Small nucleolar RNA U2-19

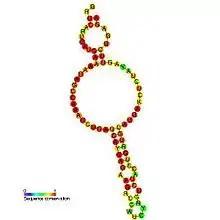
Predicted secondary structure and sequence conservation of snoU2_19

In molecular biology, the Small nucleolar RNA U2-19 is a non-coding RNA (ncRNA) molecule that functions in the modification of other small nuclear RNAs (snRNAs). This type of modifying RNA is usually located in the nucleolus of the eukaryotic cell which is a major site of snRNA biogenesis. It is known as a small nucleolar RNA (snoRNA) and is also often referred to as a guide RNA.